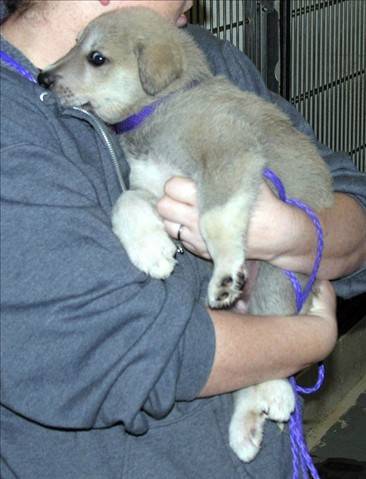
Label: dog